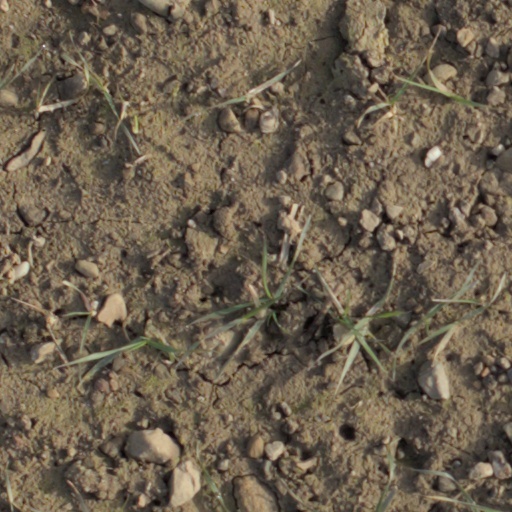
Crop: wheat